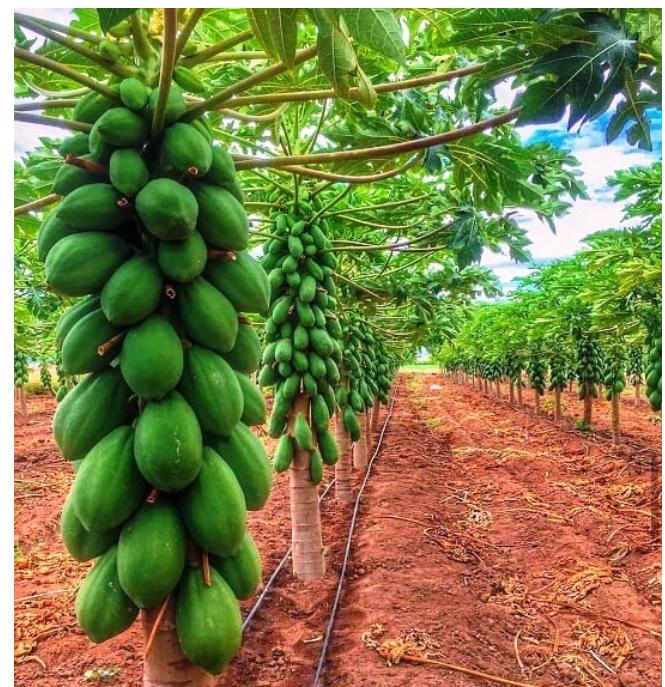
Shamba la mipapai limepandwa kwa mpangilio mzuri likiwa na matunda yaliyokomaa na machanga ikipatiwa maji kwa msaada ya mipira ya umwagiliaji, hali inayowezesha ukuaji  mzuri, mavuno bora na kuongeza kipato cha wakulima.